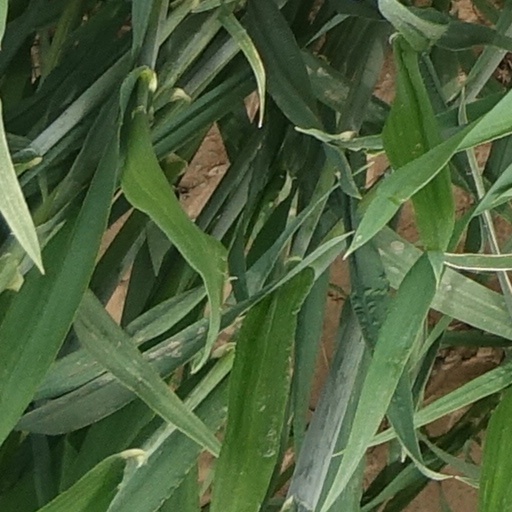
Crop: wheat